Black Ink Crew: Chicago season 6

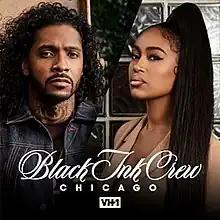
Cover used by the iTunes Store

The sixth season of the reality television series "" aired on VH1 from December 4, 2019 until July 27, 2020. It chronicles the daily operations and staff drama at an African American owned and operated tattoo shop "9MAG" located in Chicago, Illinois.